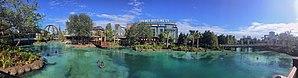
Disney Springs est une zone commerciale de Walt Disney World Resort située à proximité de l'autoroute I-4 qui remplace Downtown Disney